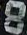
Number: 8